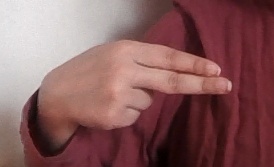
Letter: ain